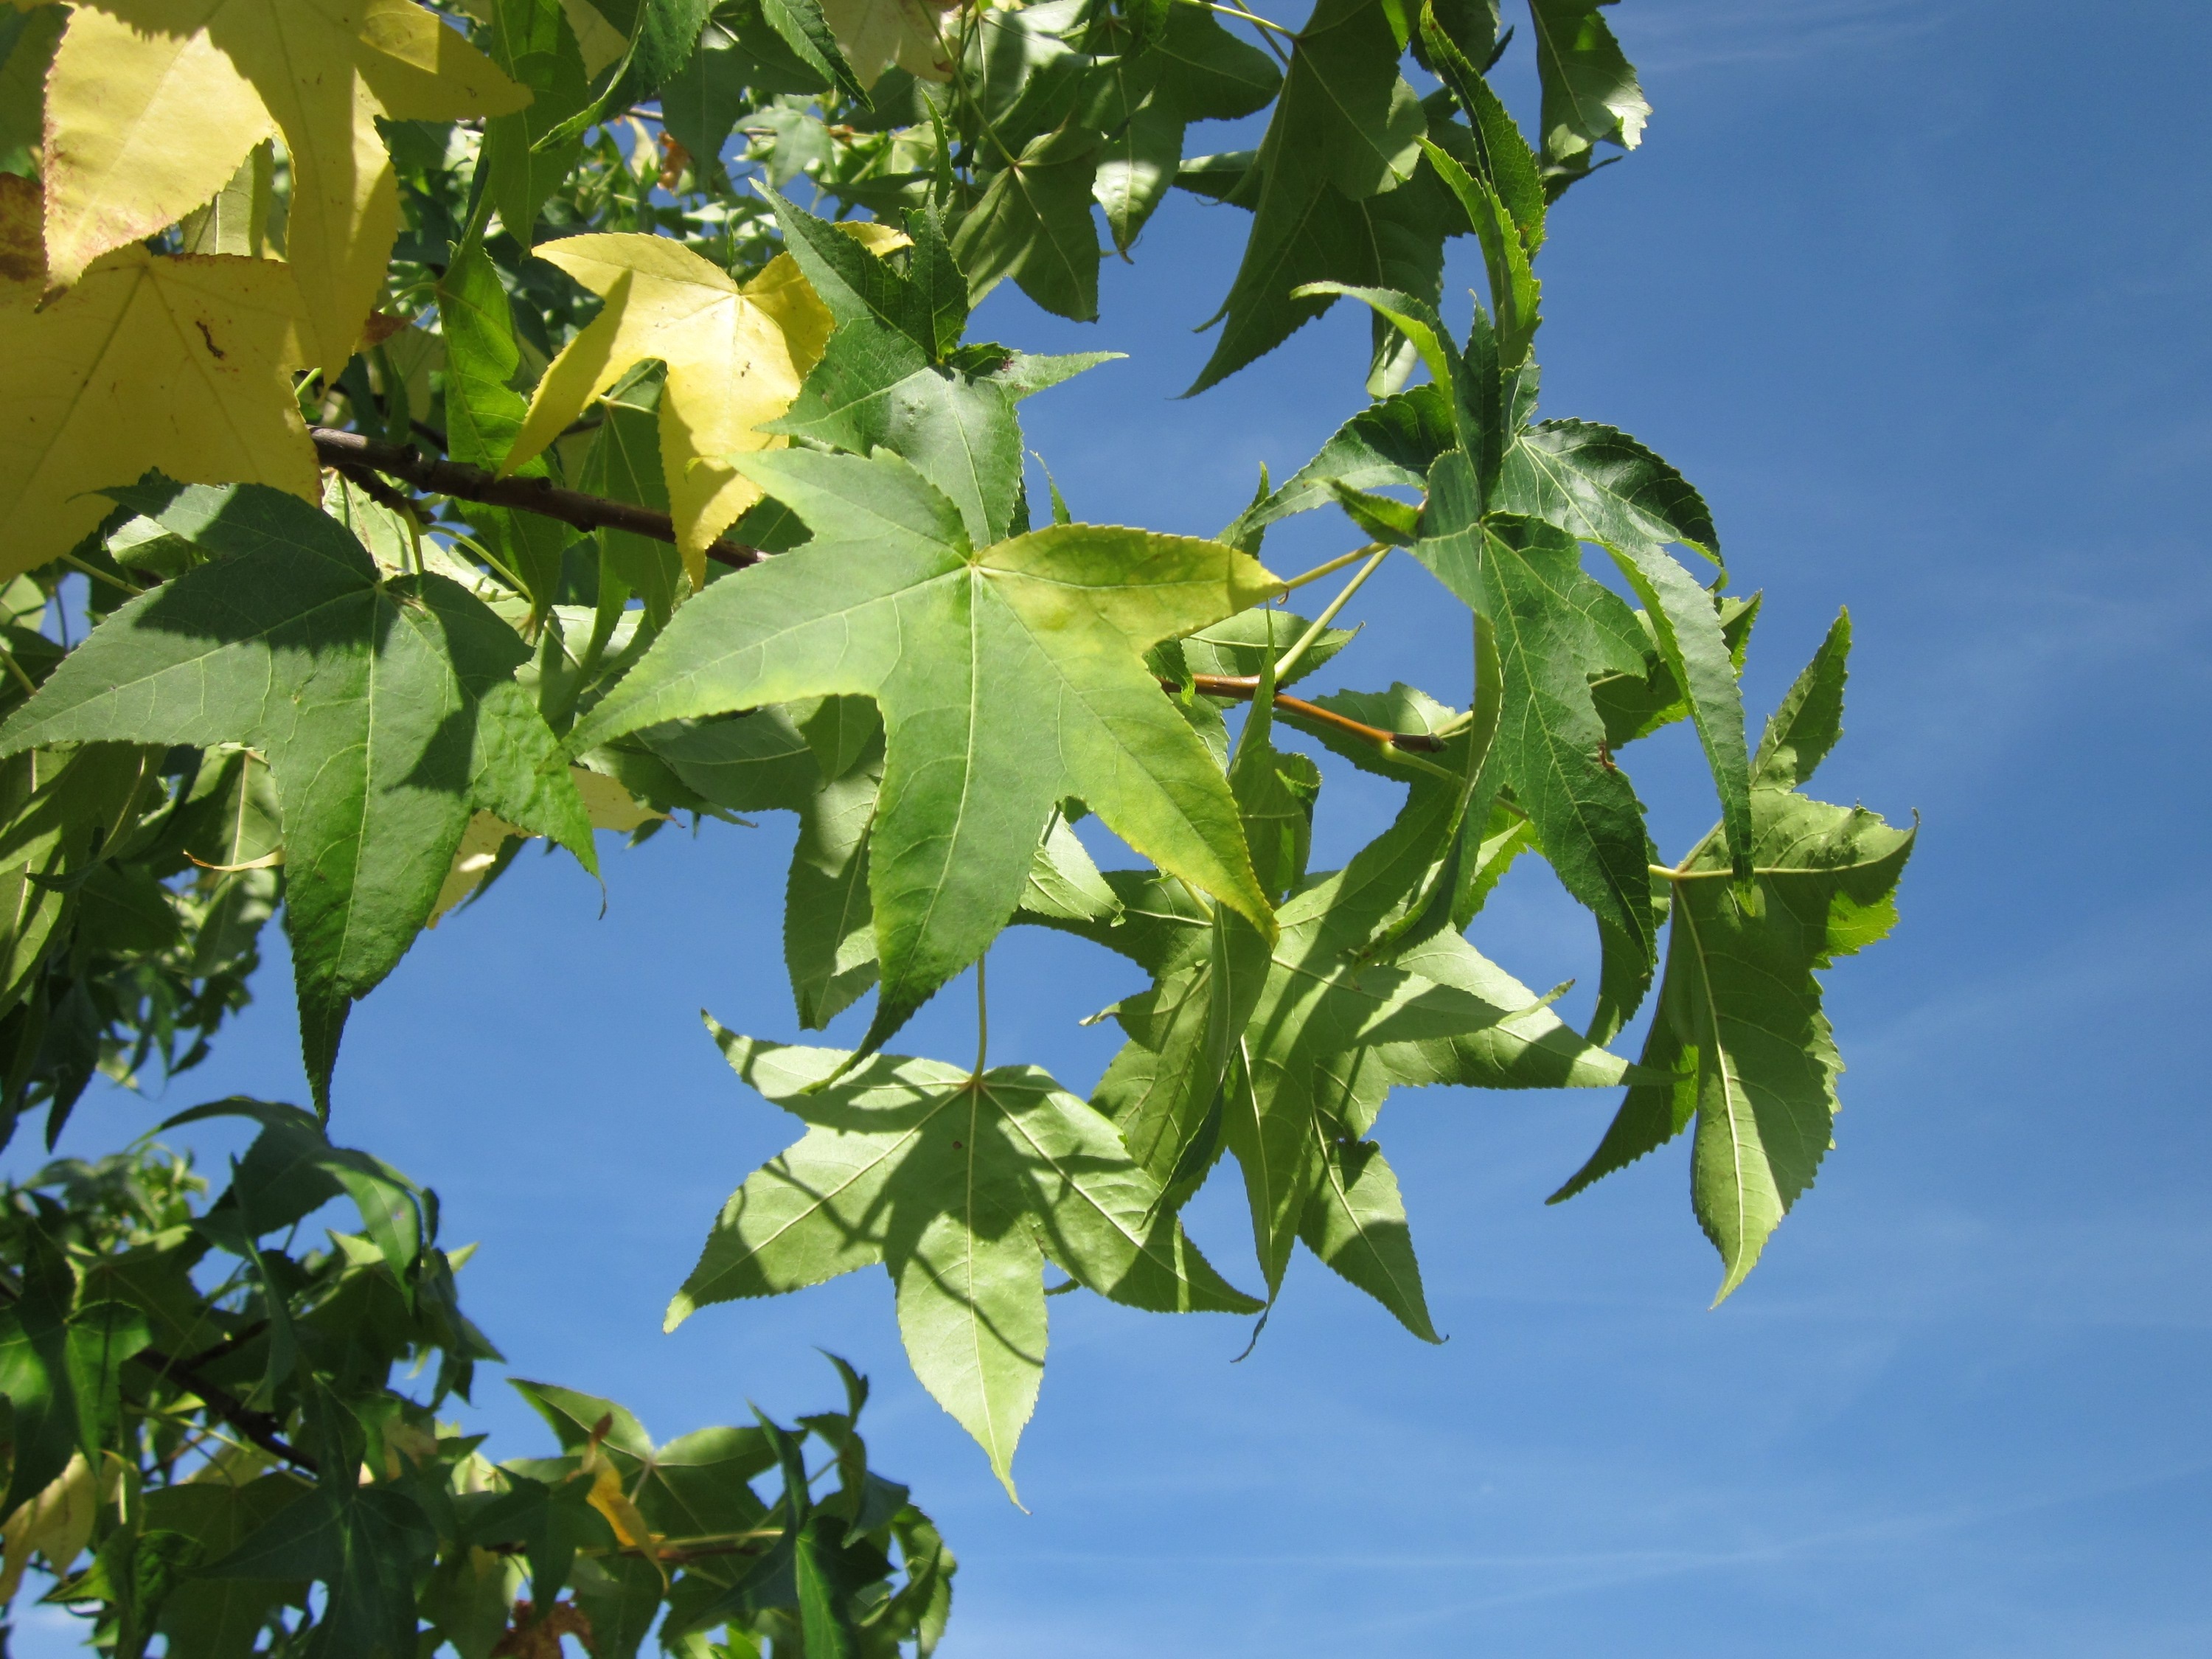
tree, branch, plant, fruit, sunlight, leaf, flower, foliage, food, green, produce, botany, flora, maple tree, leaves, species, liquidambar, flowering plant, maidenhair tree, sweet gum, red gum, satin walnut, woody plant, land plant, plane tree family